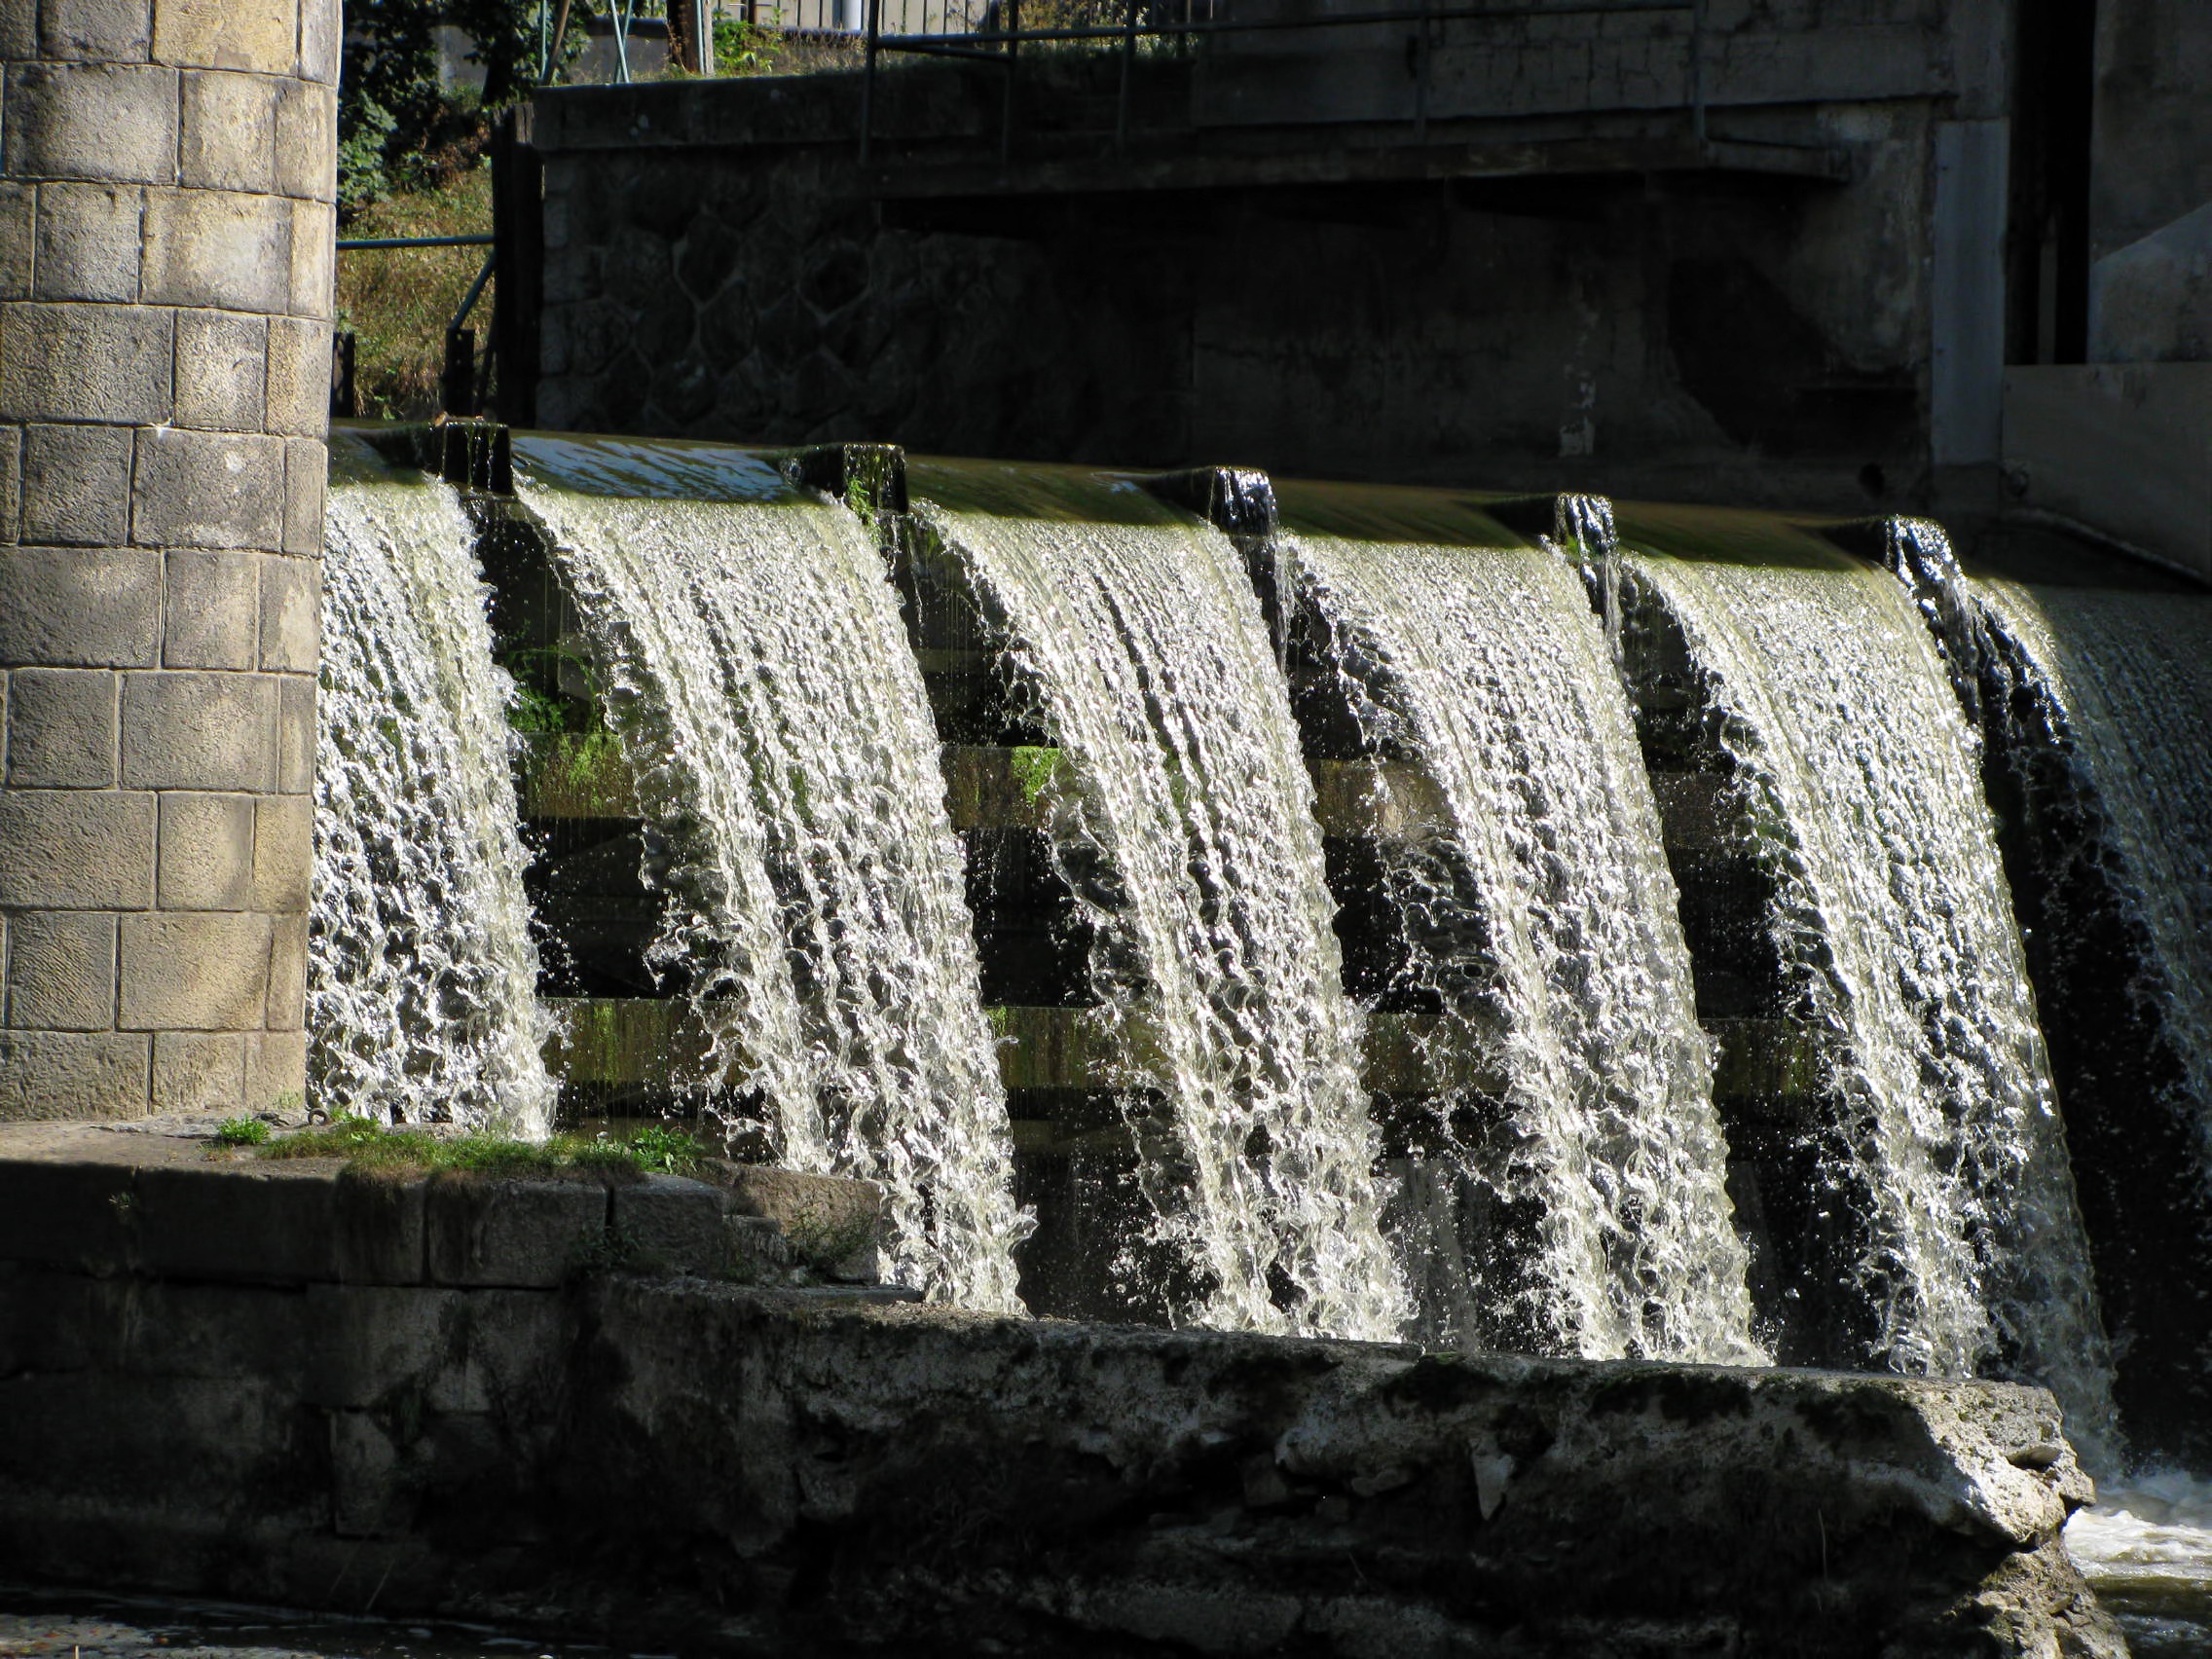
landscape, nature, rock, waterfall, liquid, wall, river, flow, cascade, flowing, autumn, art, elements, ruins, natural water, sunny day, sluice, urban area, ancient history